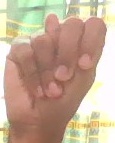
ASL sign: N